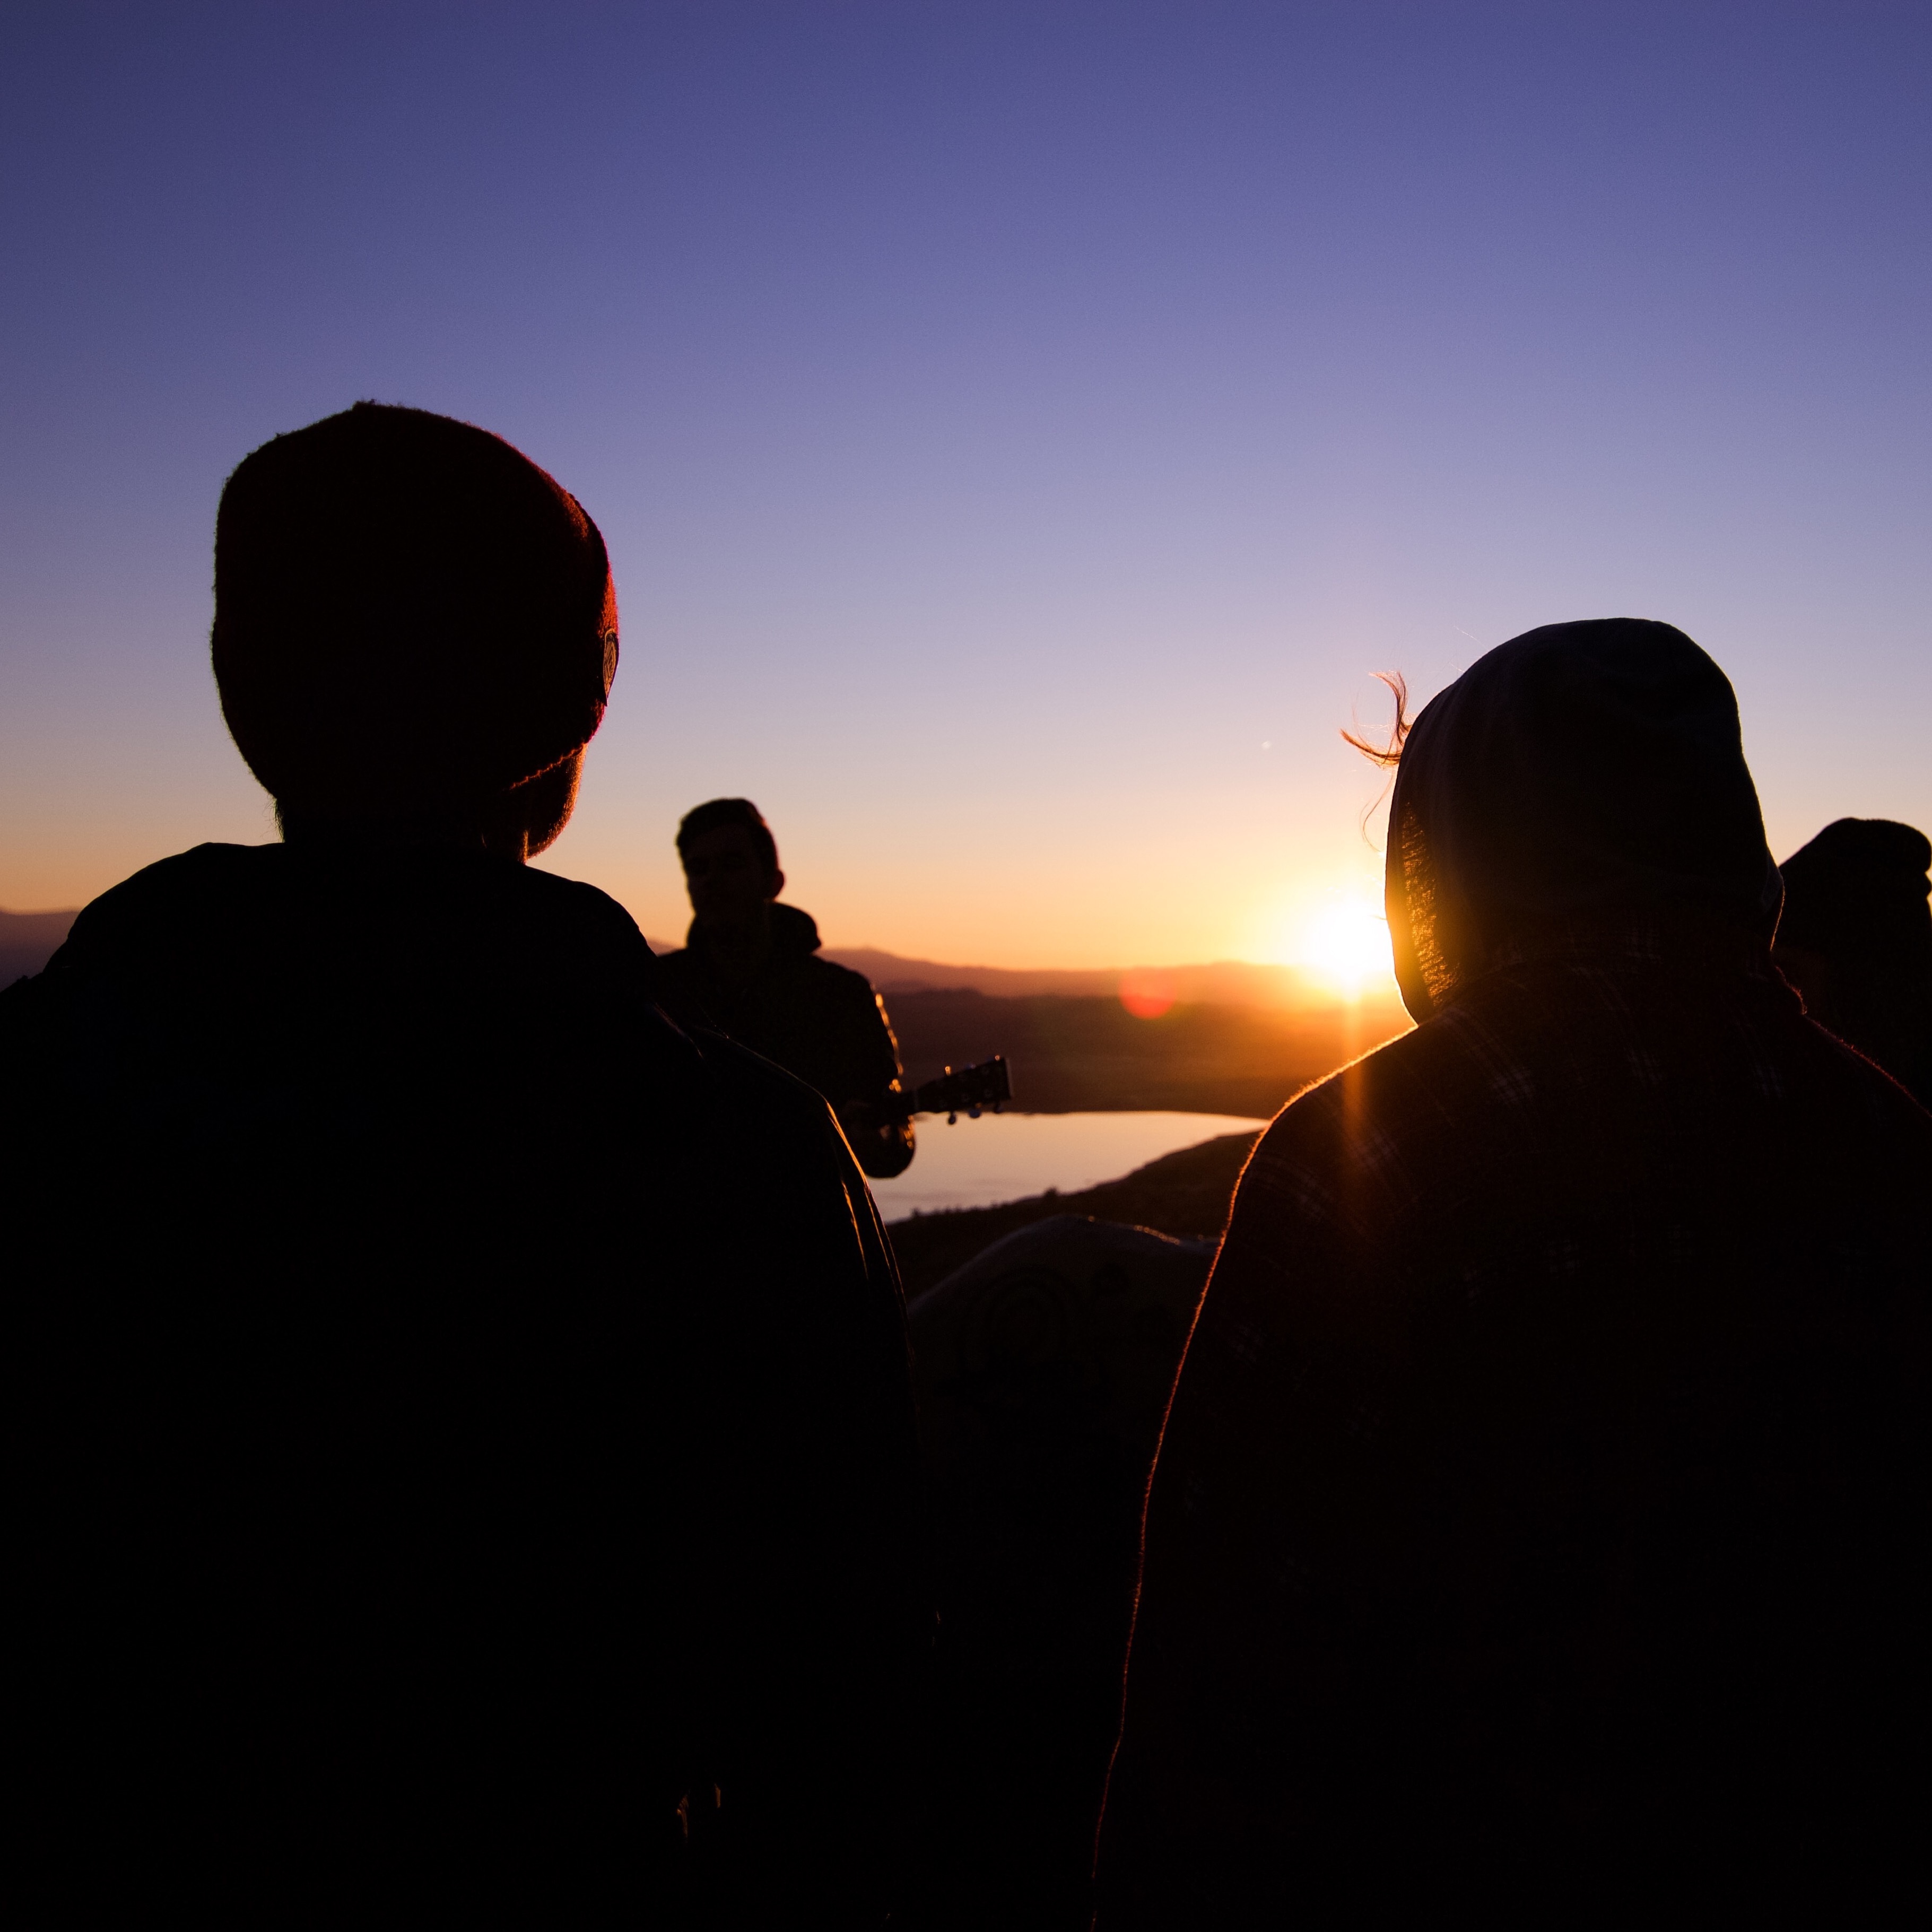
horizon, silhouette, mountain, light, cloud, sun, sunrise, sunset, sunlight, morning, lake, dawn, dusk, evening, darkness, atmospheric phenomenon, atmosphere of earth